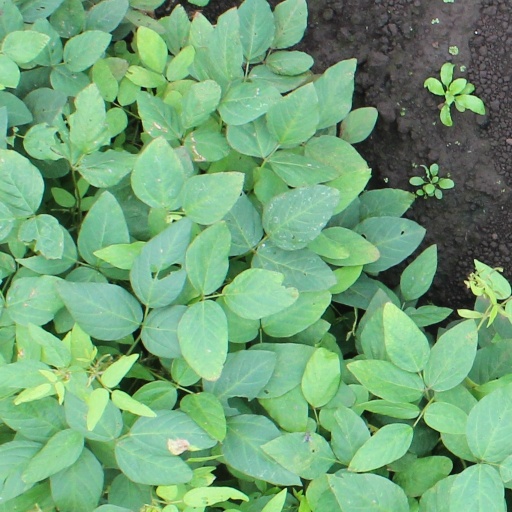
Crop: soybean